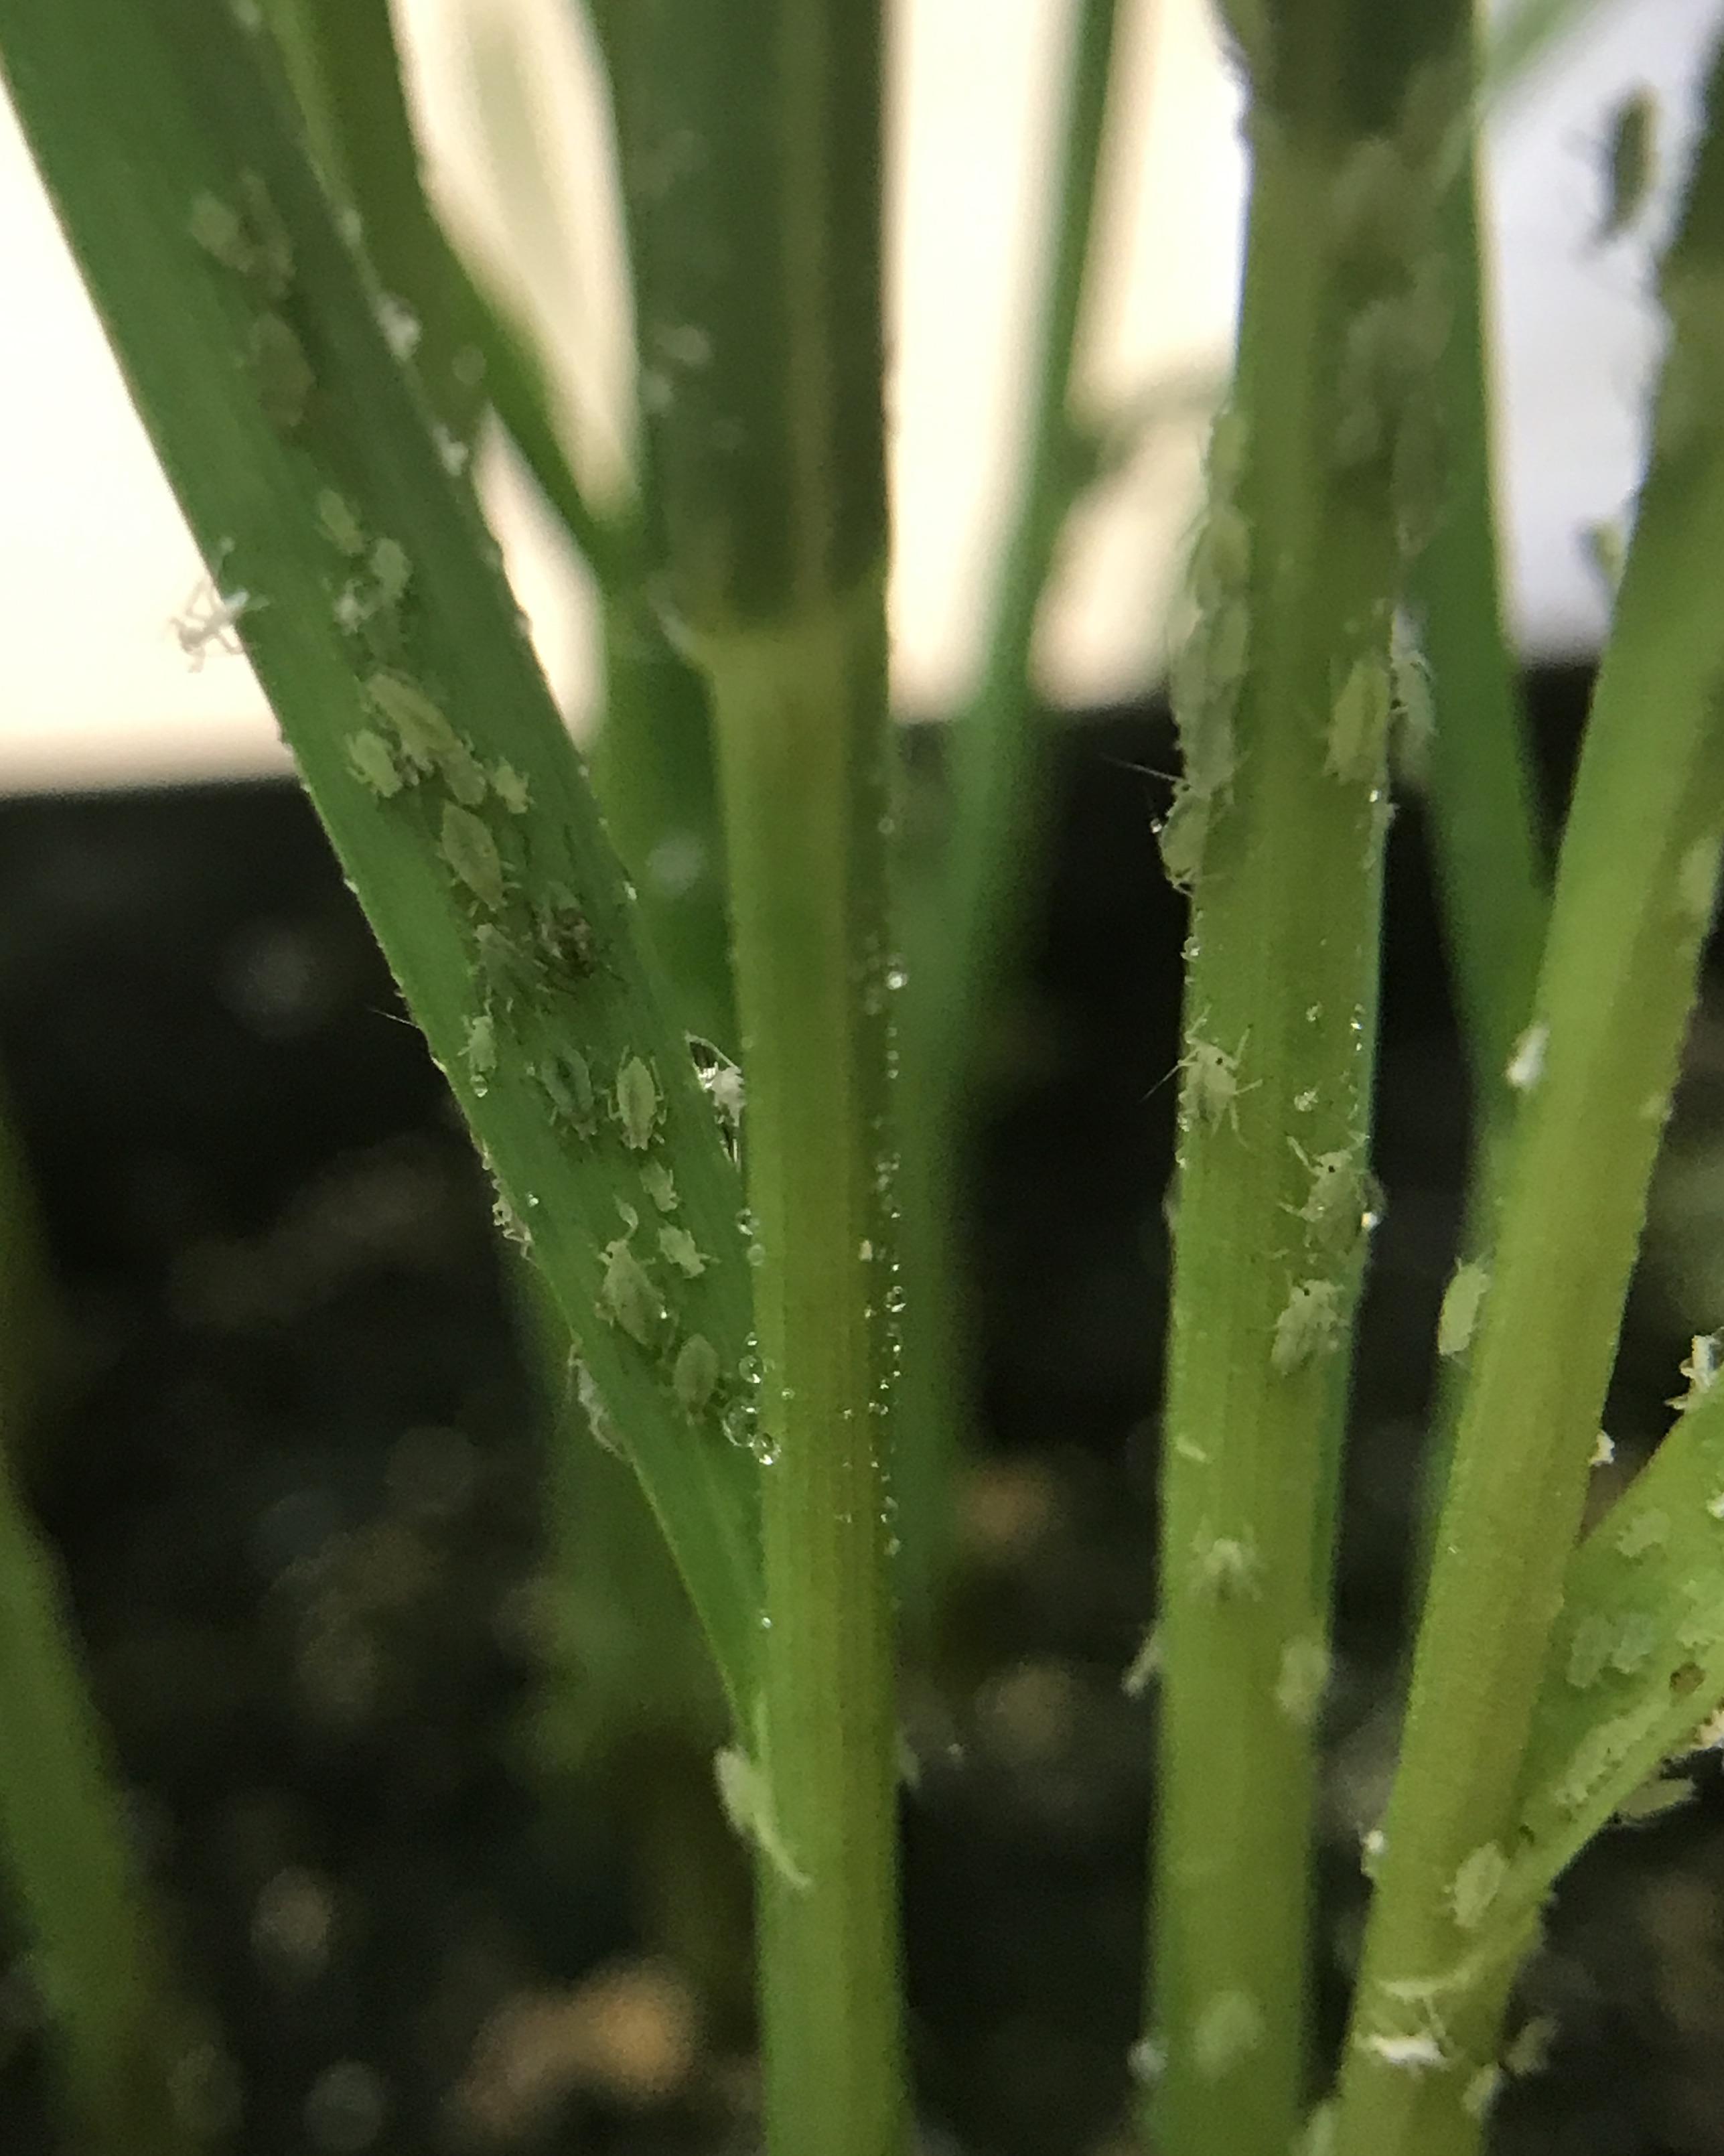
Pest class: rose_grain_aphid